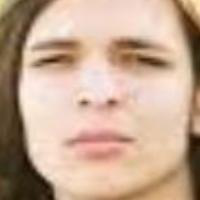
Age group: age 11-20